Wikitravel

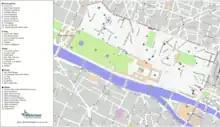
Annotated map of the 1st arrondissement of Paris generated for a guide to travel of Wikitravel from OpenStreetMap data

Wikitravel was started in July 2003 by Evan Prodromou and Michele Ann Jenkins, partly inspired by Wikipedia. To allow individuals, tourism agencies, and others to make free reprints of individual pages more easily than permitted by the GNU Free Documentation License (used by Wikipedia at that time) it used the Creative Commons Attribution ShareAlike license. Since Wikipedia and Wikitravel are licensed under the Attribution ShareAlike license, appropriate content can be shared between the two so long as licensing requirements are met.